Rosefline Chepngetich

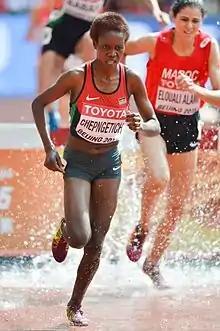
Rosefline Chepngetich during the 2015 World Championships in Athletics

Rosefline Chepngetich (born 17 June 1997) is a Kenyan steeplechase runner. She holds a personal best of 9:35.75 minutes for the 3000 metres steeplechase and is ranked third on the all-time youth lists for the 2000 m steeplechase distance.